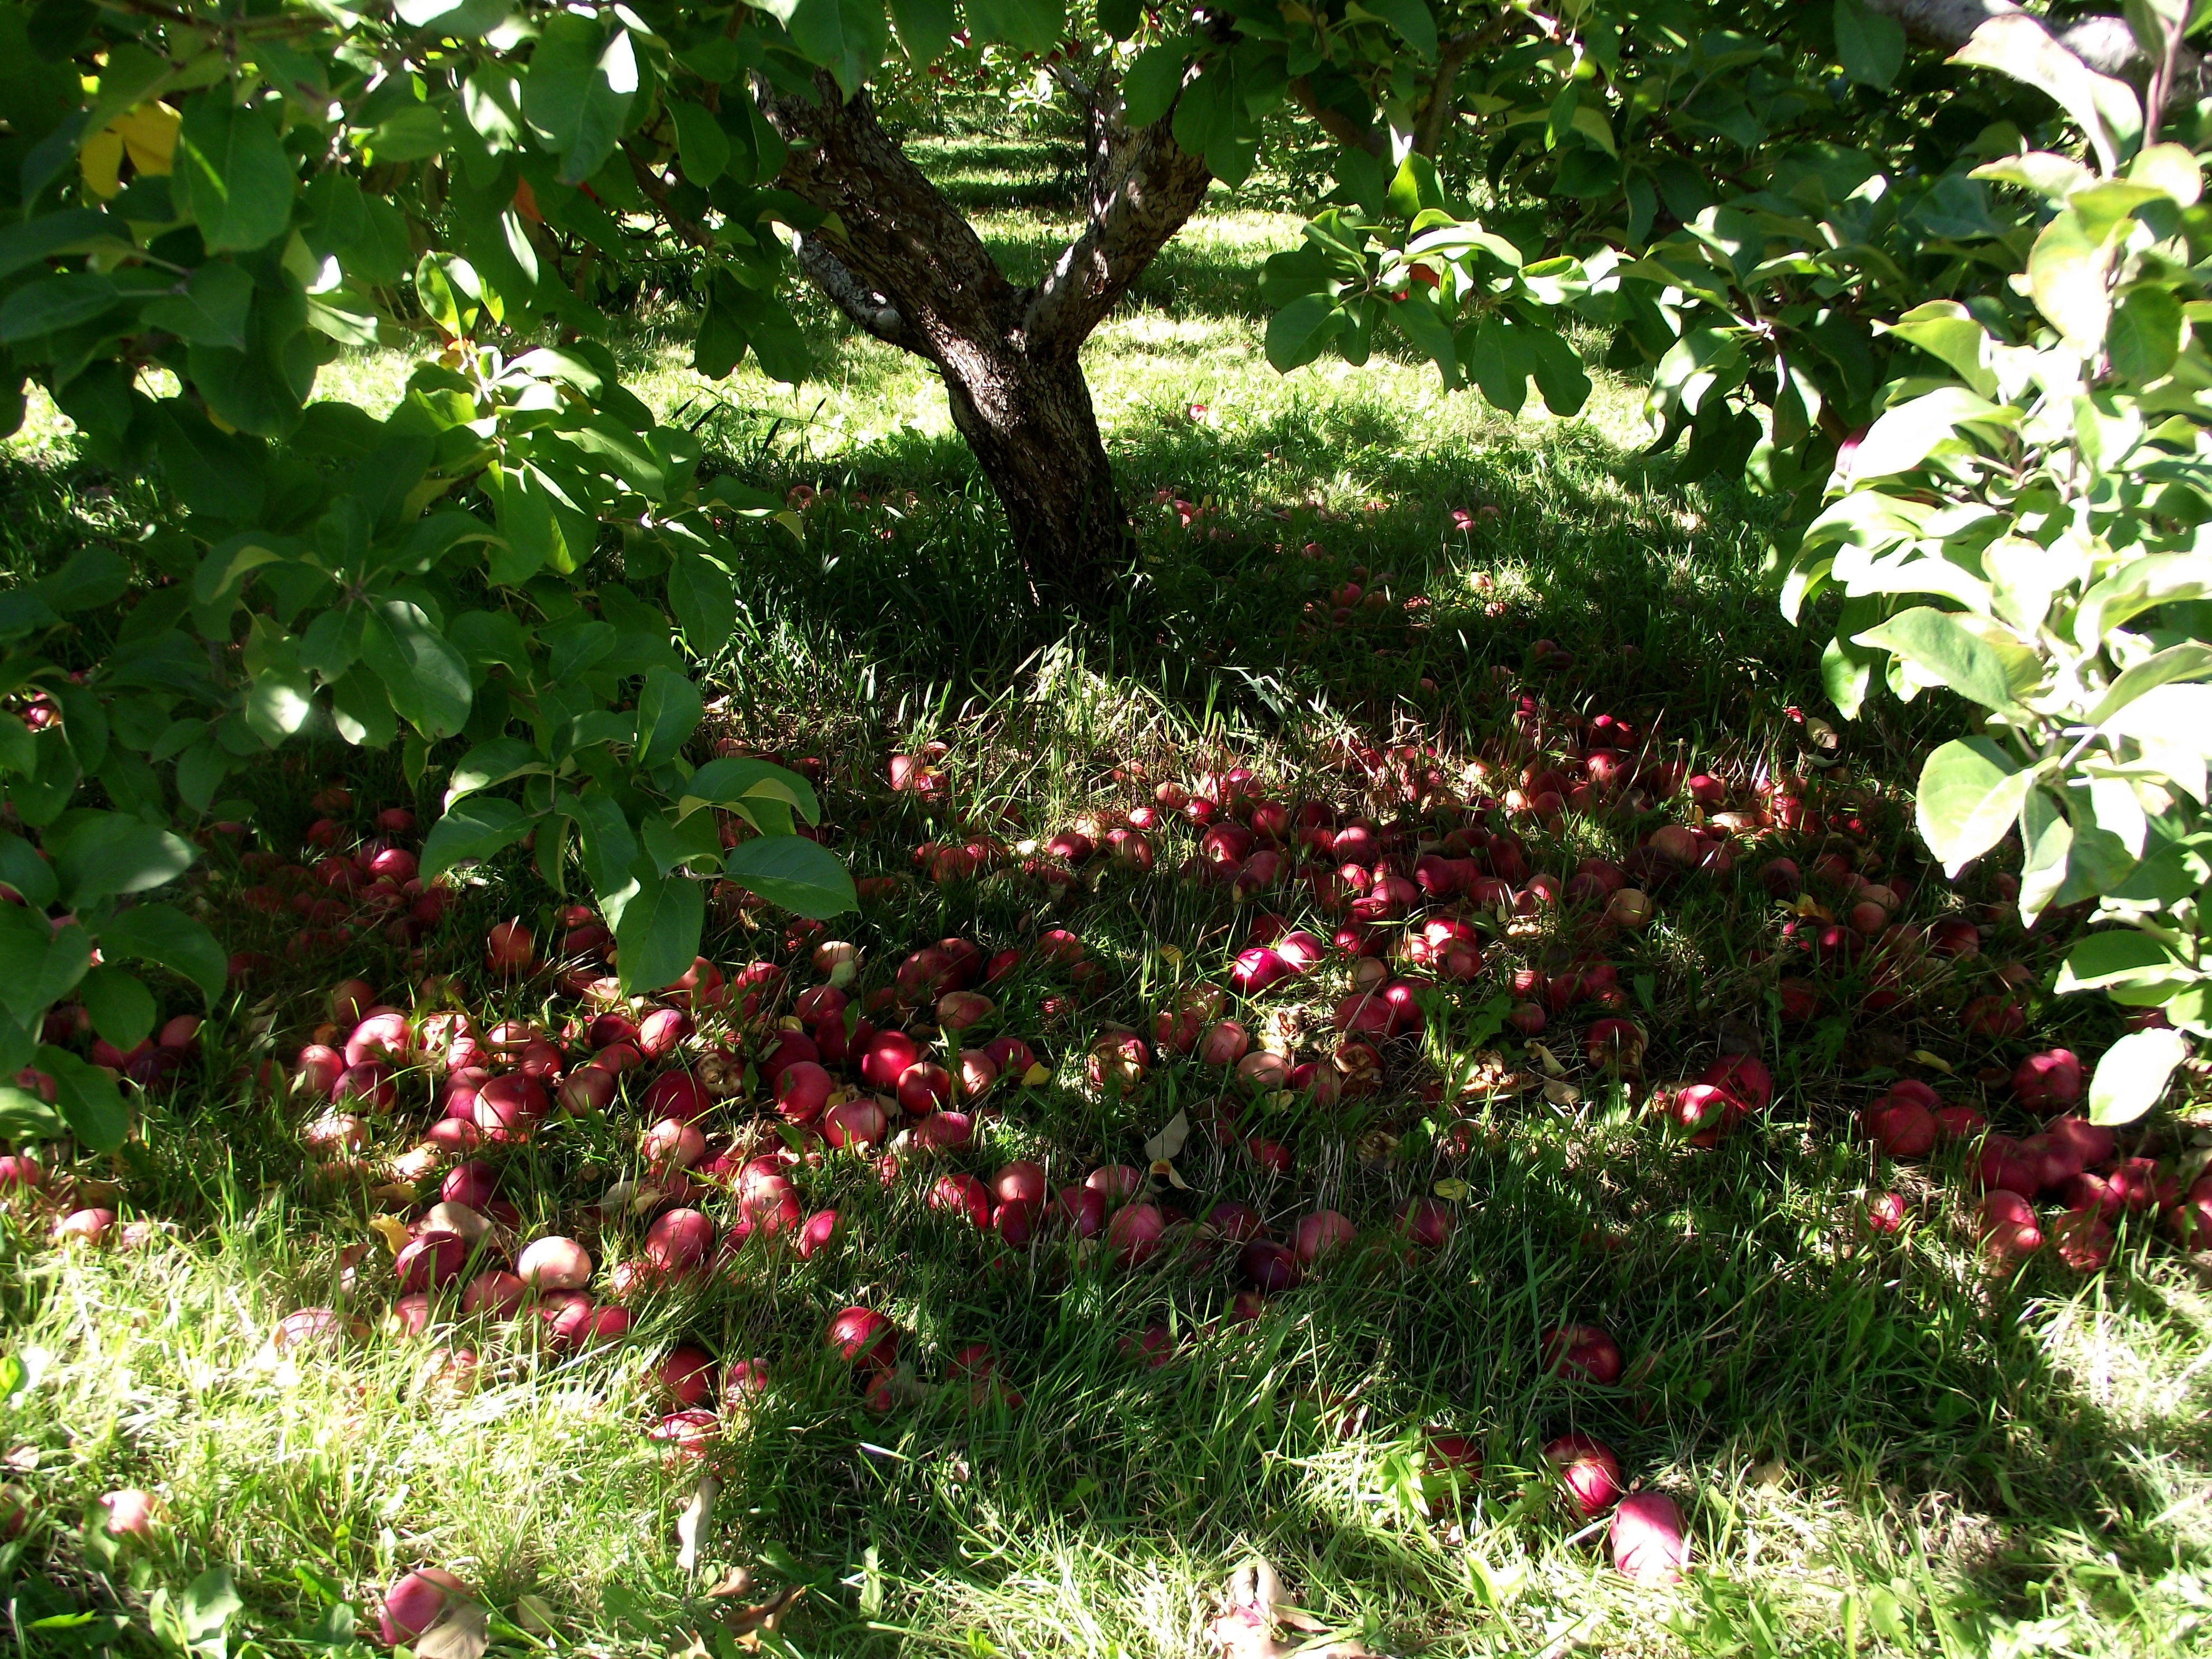
tree, nature, blossom, plant, flower, orchard, rose, green, harvest, produce, evergreen, botany, garden, flora, season, red apple, outdoors, shrub, apples, yard, apple orchard, flowering plant, garden roses, rose family, woody plant, land plant